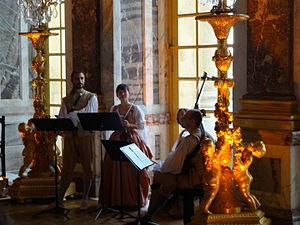
Les Musiciens de Saint-Julien est un ensemble musical français de musique ancienne, fondé et dirigé par le flûtiste et musettiste François Lazarevitch.